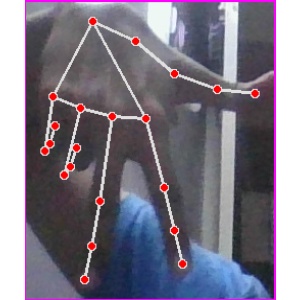
अक्षर: ग